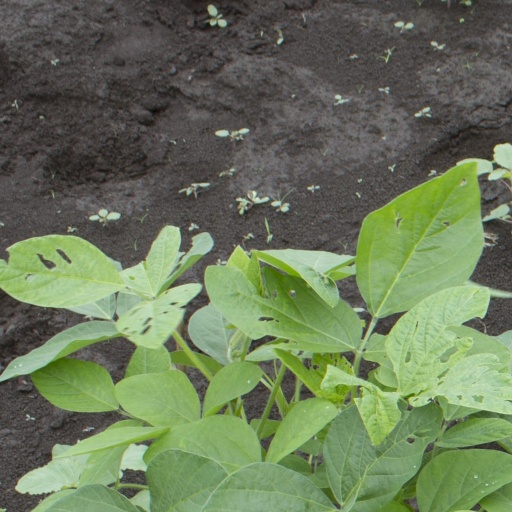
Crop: soybean